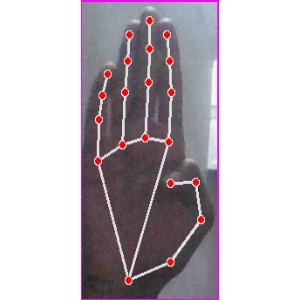
अक्षर: झ